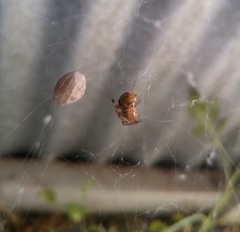
Species: Parasteatoda_tepidariorum